Nitrogen

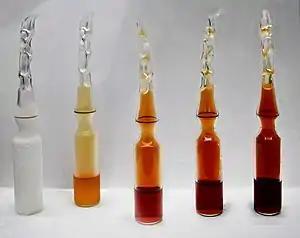
Nitrogen dioxide at −196 °C, 0 °C, 23 °C, 35 °C, and 50 °C. converts to colourless dinitrogen tetroxide at low temperatures, and reverts to at higher temperatures.

Nitrogen forms nine molecular oxides, some of which were the first gases to be identified: NO (nitrous oxide), NO (nitric oxide), NO (dinitrogen trioxide), NO (nitrogen dioxide), NO (dinitrogen tetroxide), NO (dinitrogen pentoxide), NO (nitrosylazide), and N(NO) (trinitramide). All are thermally unstable towards decomposition to their elements. One other possible oxide that has not yet been synthesised is oxatetrazole (NO), an aromatic ring.